Hans Litten

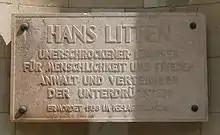
Memorial for Hans Litten in Berlin-Mitte

The indictment of Zörgiebel was rejected by the public prosecutors and Litten appealed to a higher court. Zörgiebel turned around and pressed charges against a Leftist who had slapped his ear. Litten then appeared for this worker's defense, arguing that the worker had acted out of justifiable anger about Zörgiebel's 33 murders. The justice rejected Litten's request to produce evidence on the grounds that the 33-count murder indictment against Zörgiebel could be accepted as fact without dropping the culpability of the worker who had hit Zörgiebel on the ear.